Sushi

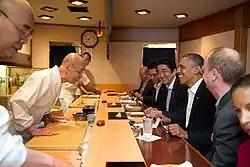
President Barack Obama and Prime Minister Shinzo Abe at Sukiyabashi Jiro

A dish known as , stored in fermented rice for possibly months at a time, has been cited as one of the early influences for the Japanese practice of applying rice on raw fish. The fish was fermented with rice vinegar, salt, and rice, after which the rice was discarded. is also called , meaning "fully fermented", as opposed to , meaning "partially fermented", a type of sushi that appeared in the Muromachi period.